SPARC64 V

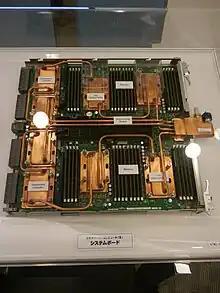
A K computer blade featuring four SPARC64 VIIIfx processors (under the larger heat exchangers)

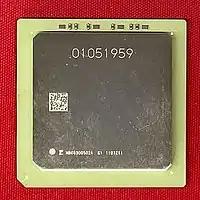

The SPARC64 VIIIfx ("Venus") is an eight-core processor based on the SPARC64 VII designed for high-performance computing (HPC). As a result, the VIIIfx did not succeed the VII, but existed concurrently with it. It consists of 760 million transistors, measures 22.7 mm by 22.6 (513.02 mm), is fabricated in Fujitu's 45 nm CMOS process with copper interconnects, and has 1,271 I/O pins. The VIIIfx has a peak performance at 2 GHz of 128 GFLOPS and a typical power consumption of 58 W at 30 °C for an efficiency of 2.2 GFLOPS/W. The VIIIfx has four integrated memory controllers for a total of eight memory channels. It connects to 64 GB of DDR3 SDRAM and has a peak memory bandwidth of 64 GB/s.